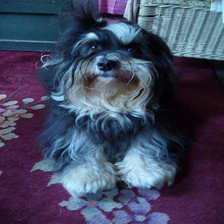
Species: dog
Breed: havanese